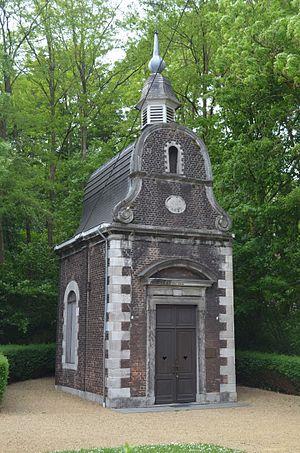
Jumet (Charleroi-Belgique) - Chapelle Notre-Dame au Bois
Jumet est une section de la ville belge de Charleroi située en Région wallonne dans la province de Hainaut. Avant la fusion des communes belges de 1977, Jumet était une commune à part entière. Deux secteurs industriels ont façonné la commune de Jumet : le verre et le charbon.